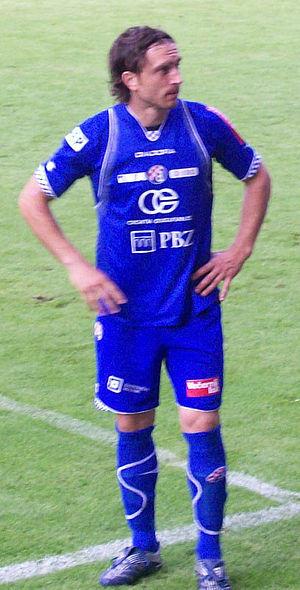
Tomislav "Tomo" Šokota est un footballeur international croate né le 8 avril 1977 à Zagreb. Il est attaquant.